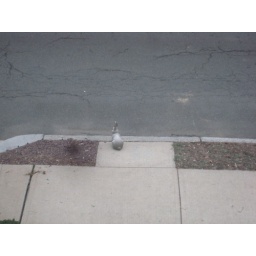
someone left a plastic rabbit in front of my house